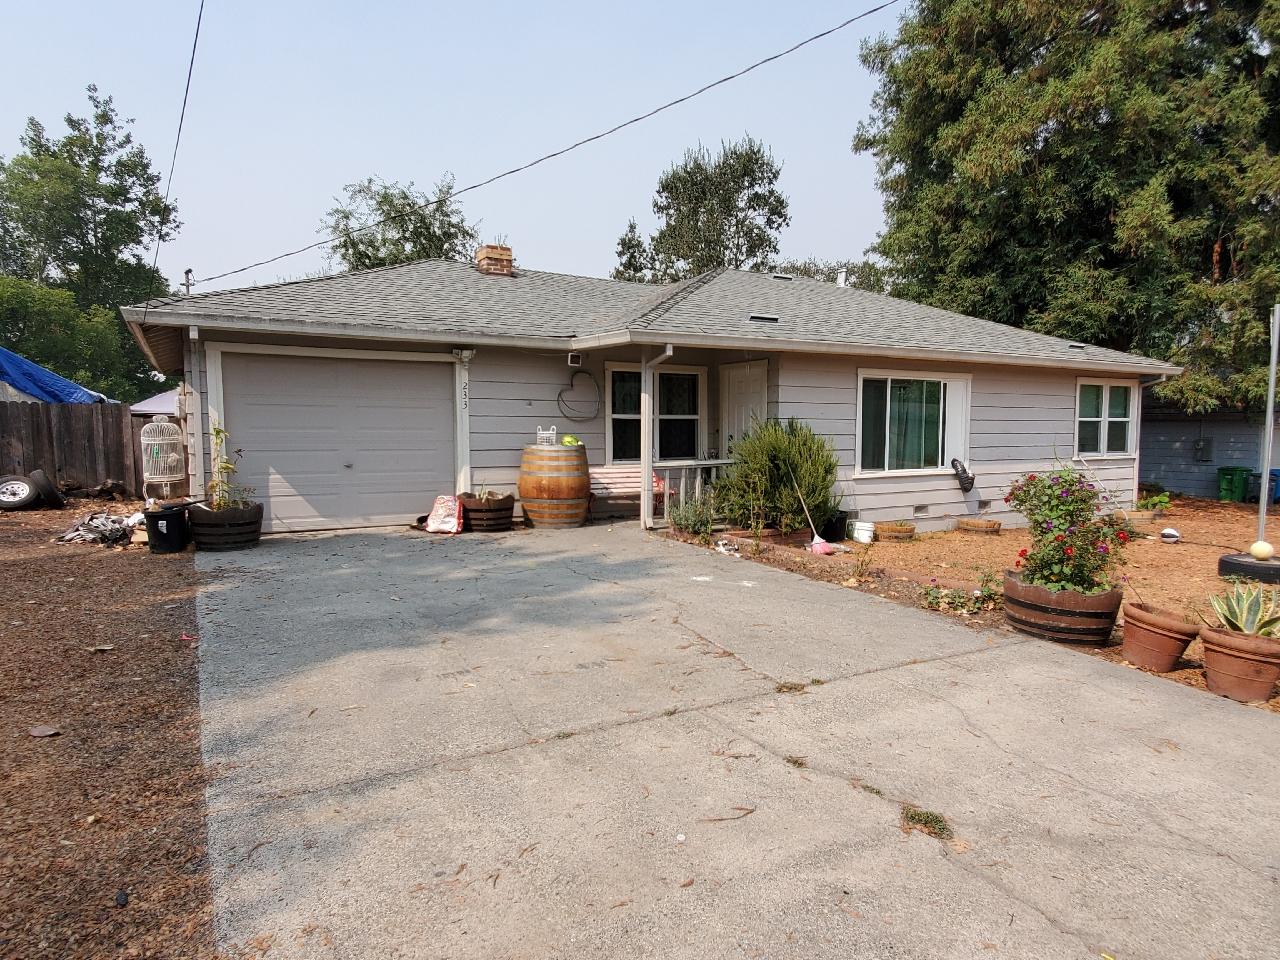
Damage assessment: no_damage